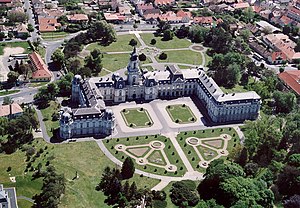
Keszthely / Henvisninger
Paladset i Keszthely
Keszthely er en by i det vestlige Ungarn med 19.652 indbyggere. Byen ligger i provinsen Zala ved bredden af landets største sø, Balatonsøen.